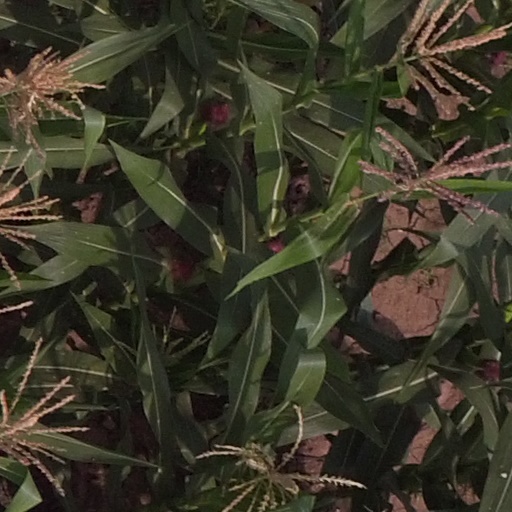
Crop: maize; corn